Southern Terminal (Knoxville, Tennessee)

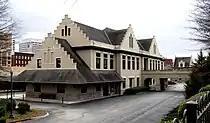
The Southern Terminal, viewed from Depot Avenue

The Southern Terminal and Warehouse Historic District was listed on the National Register of Historic Places in 1985 for its late-19th- and early-20th-century commercial architecture and its role in Knoxville's railroad-based commerce and wholesaling industry. The district includes the Southern Terminal complex, all of West Jackson Avenue, the 100 blocks of East Jackson, North and South Central, and South Gay, parts of State Street and Vine Avenue, and the former White Lily plant on Depot. Several buildings in the district, namely Sullivan's Saloon (100 E. Jackson) and the warehouse buildings at 121-123, 122-124, 125-127, and 129-131 West Jackson, were previously listed on the Register in the 1970s as the Jackson Avenue Warehouse District.